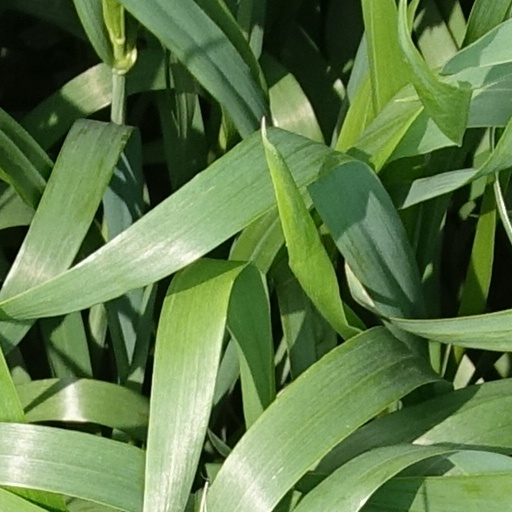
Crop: wheat